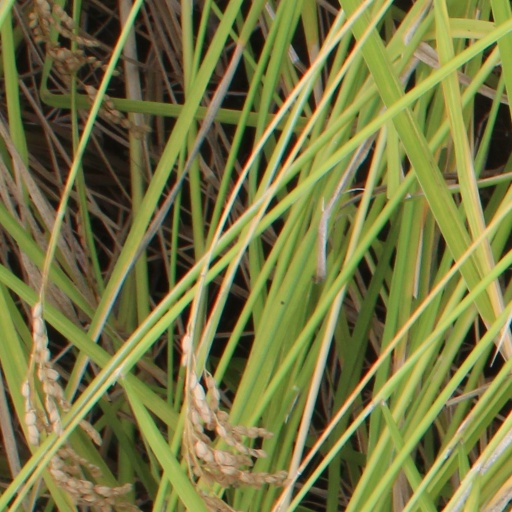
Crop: rice